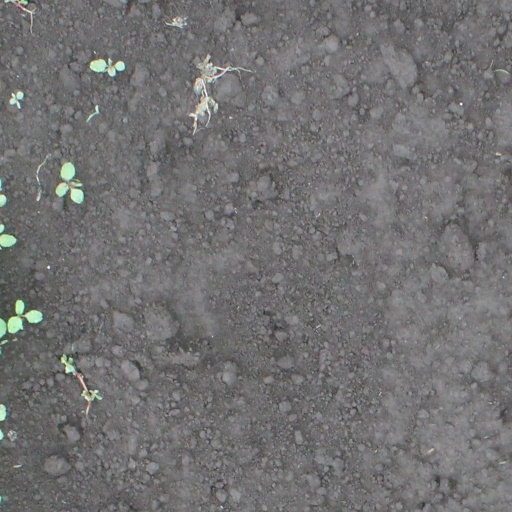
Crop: soybean